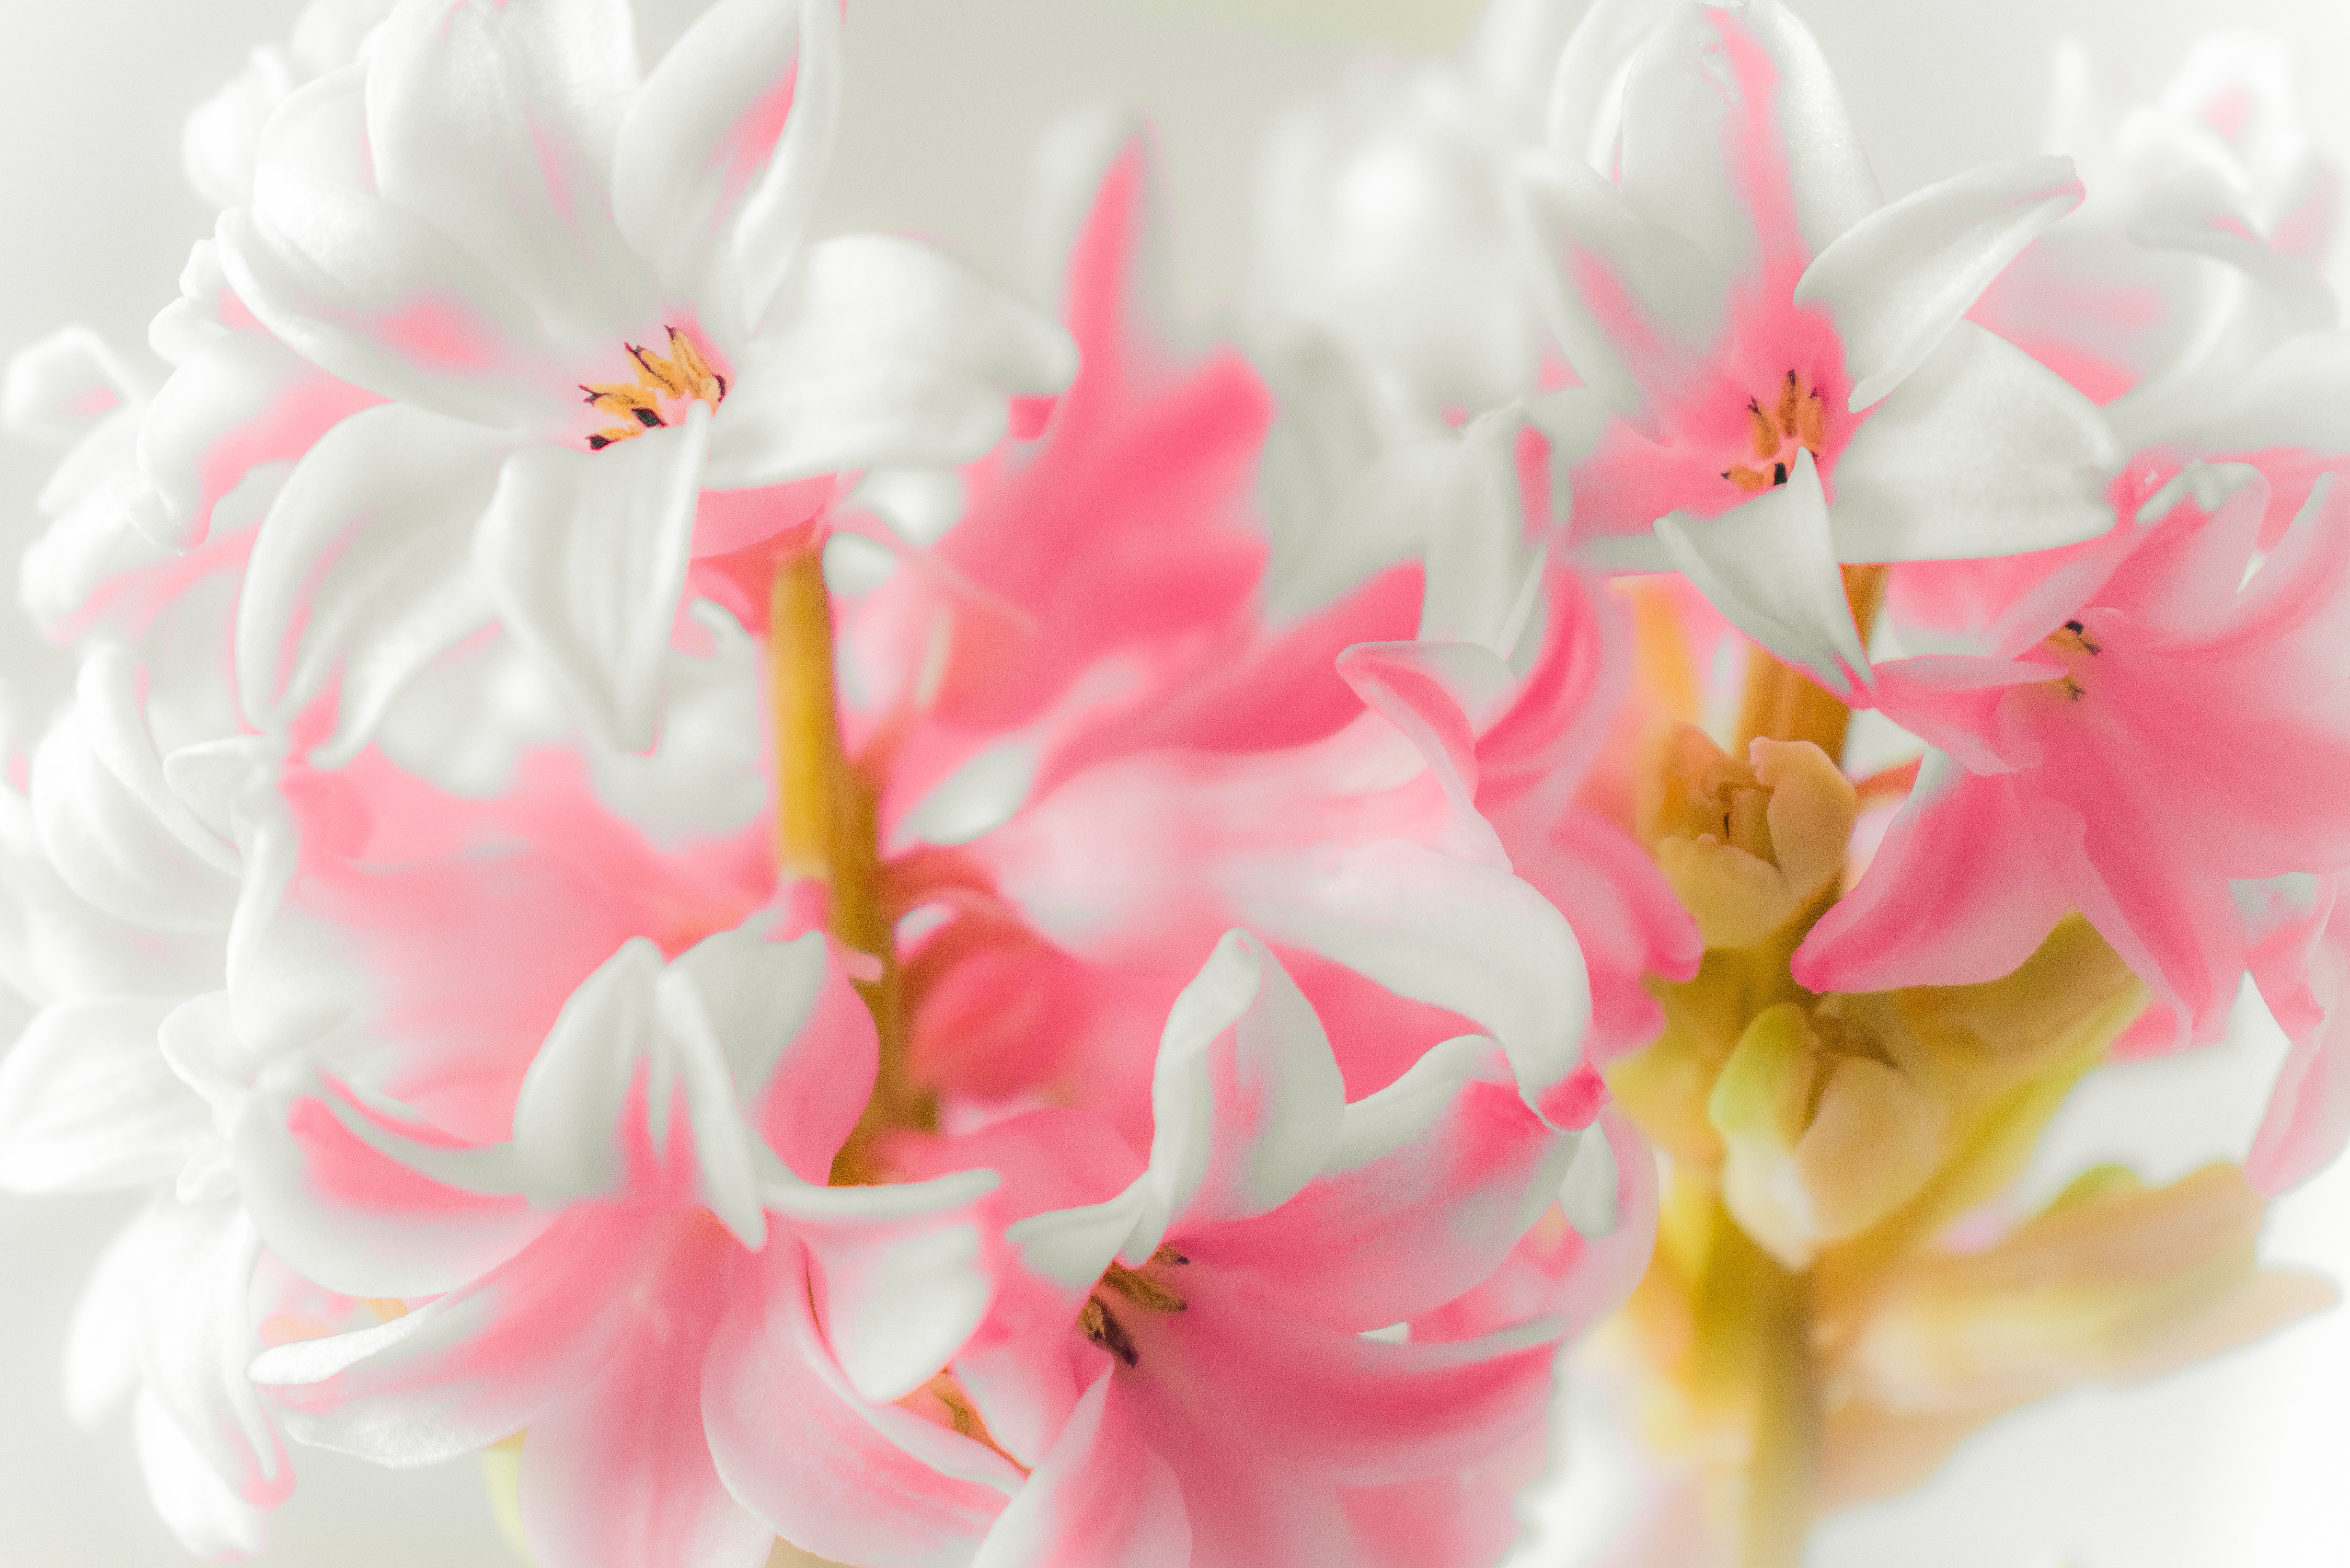
nature, blossom, winter, plant, white, flower, petal, garden, pink, flora, flowers, rosa, soft, floristry, perfume, macro photography, pink flowers, flowering plant, pact, flower bouquet, cut flowers, land plant